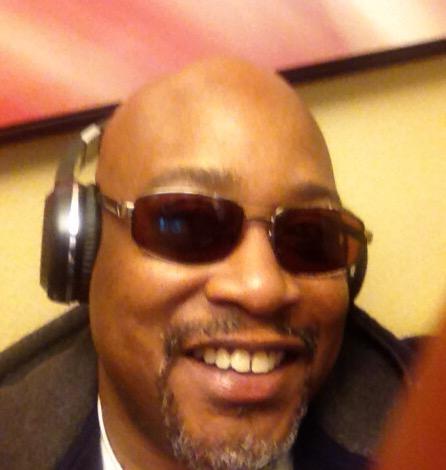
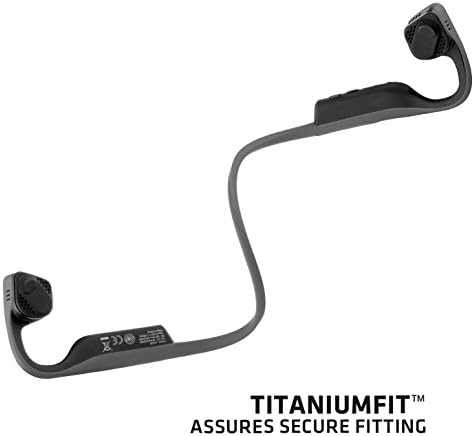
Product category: headphones
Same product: no